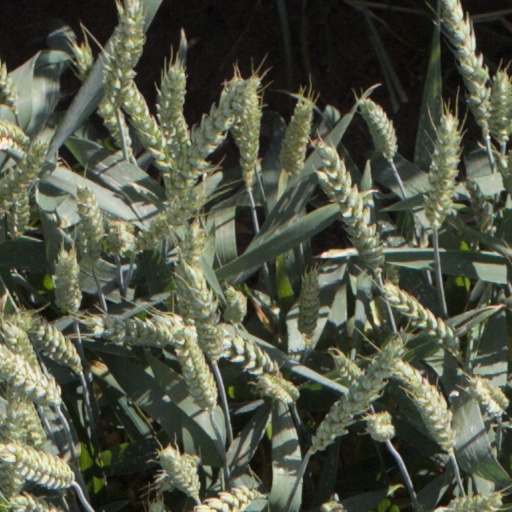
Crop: wheat